Katrin Heß

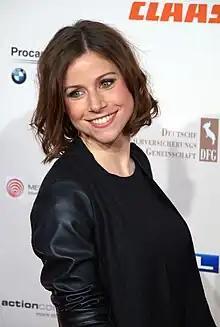
Heß in 2016

Heß took a two-year training in acting at the Arturo Schauspielschule, Cologne. Following that, she made her first experiences with the theater in Cologne.